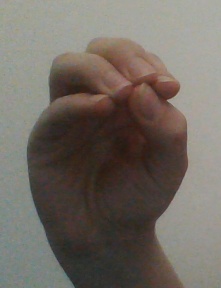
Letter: ha